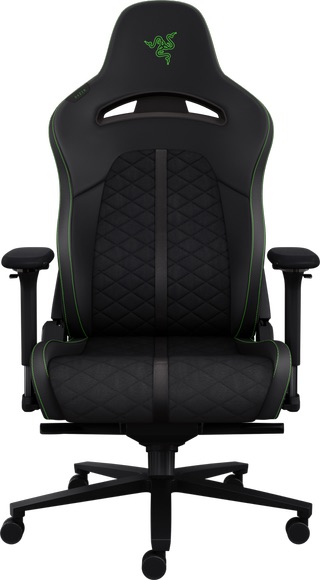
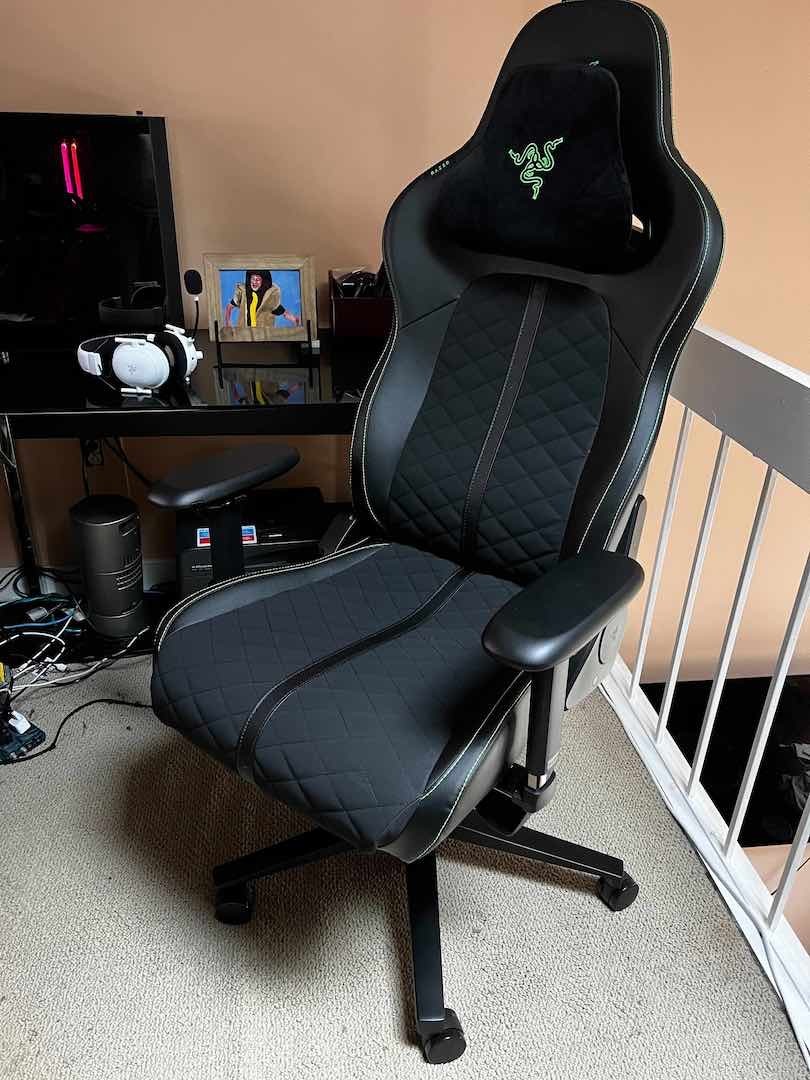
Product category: items_chair
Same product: yes